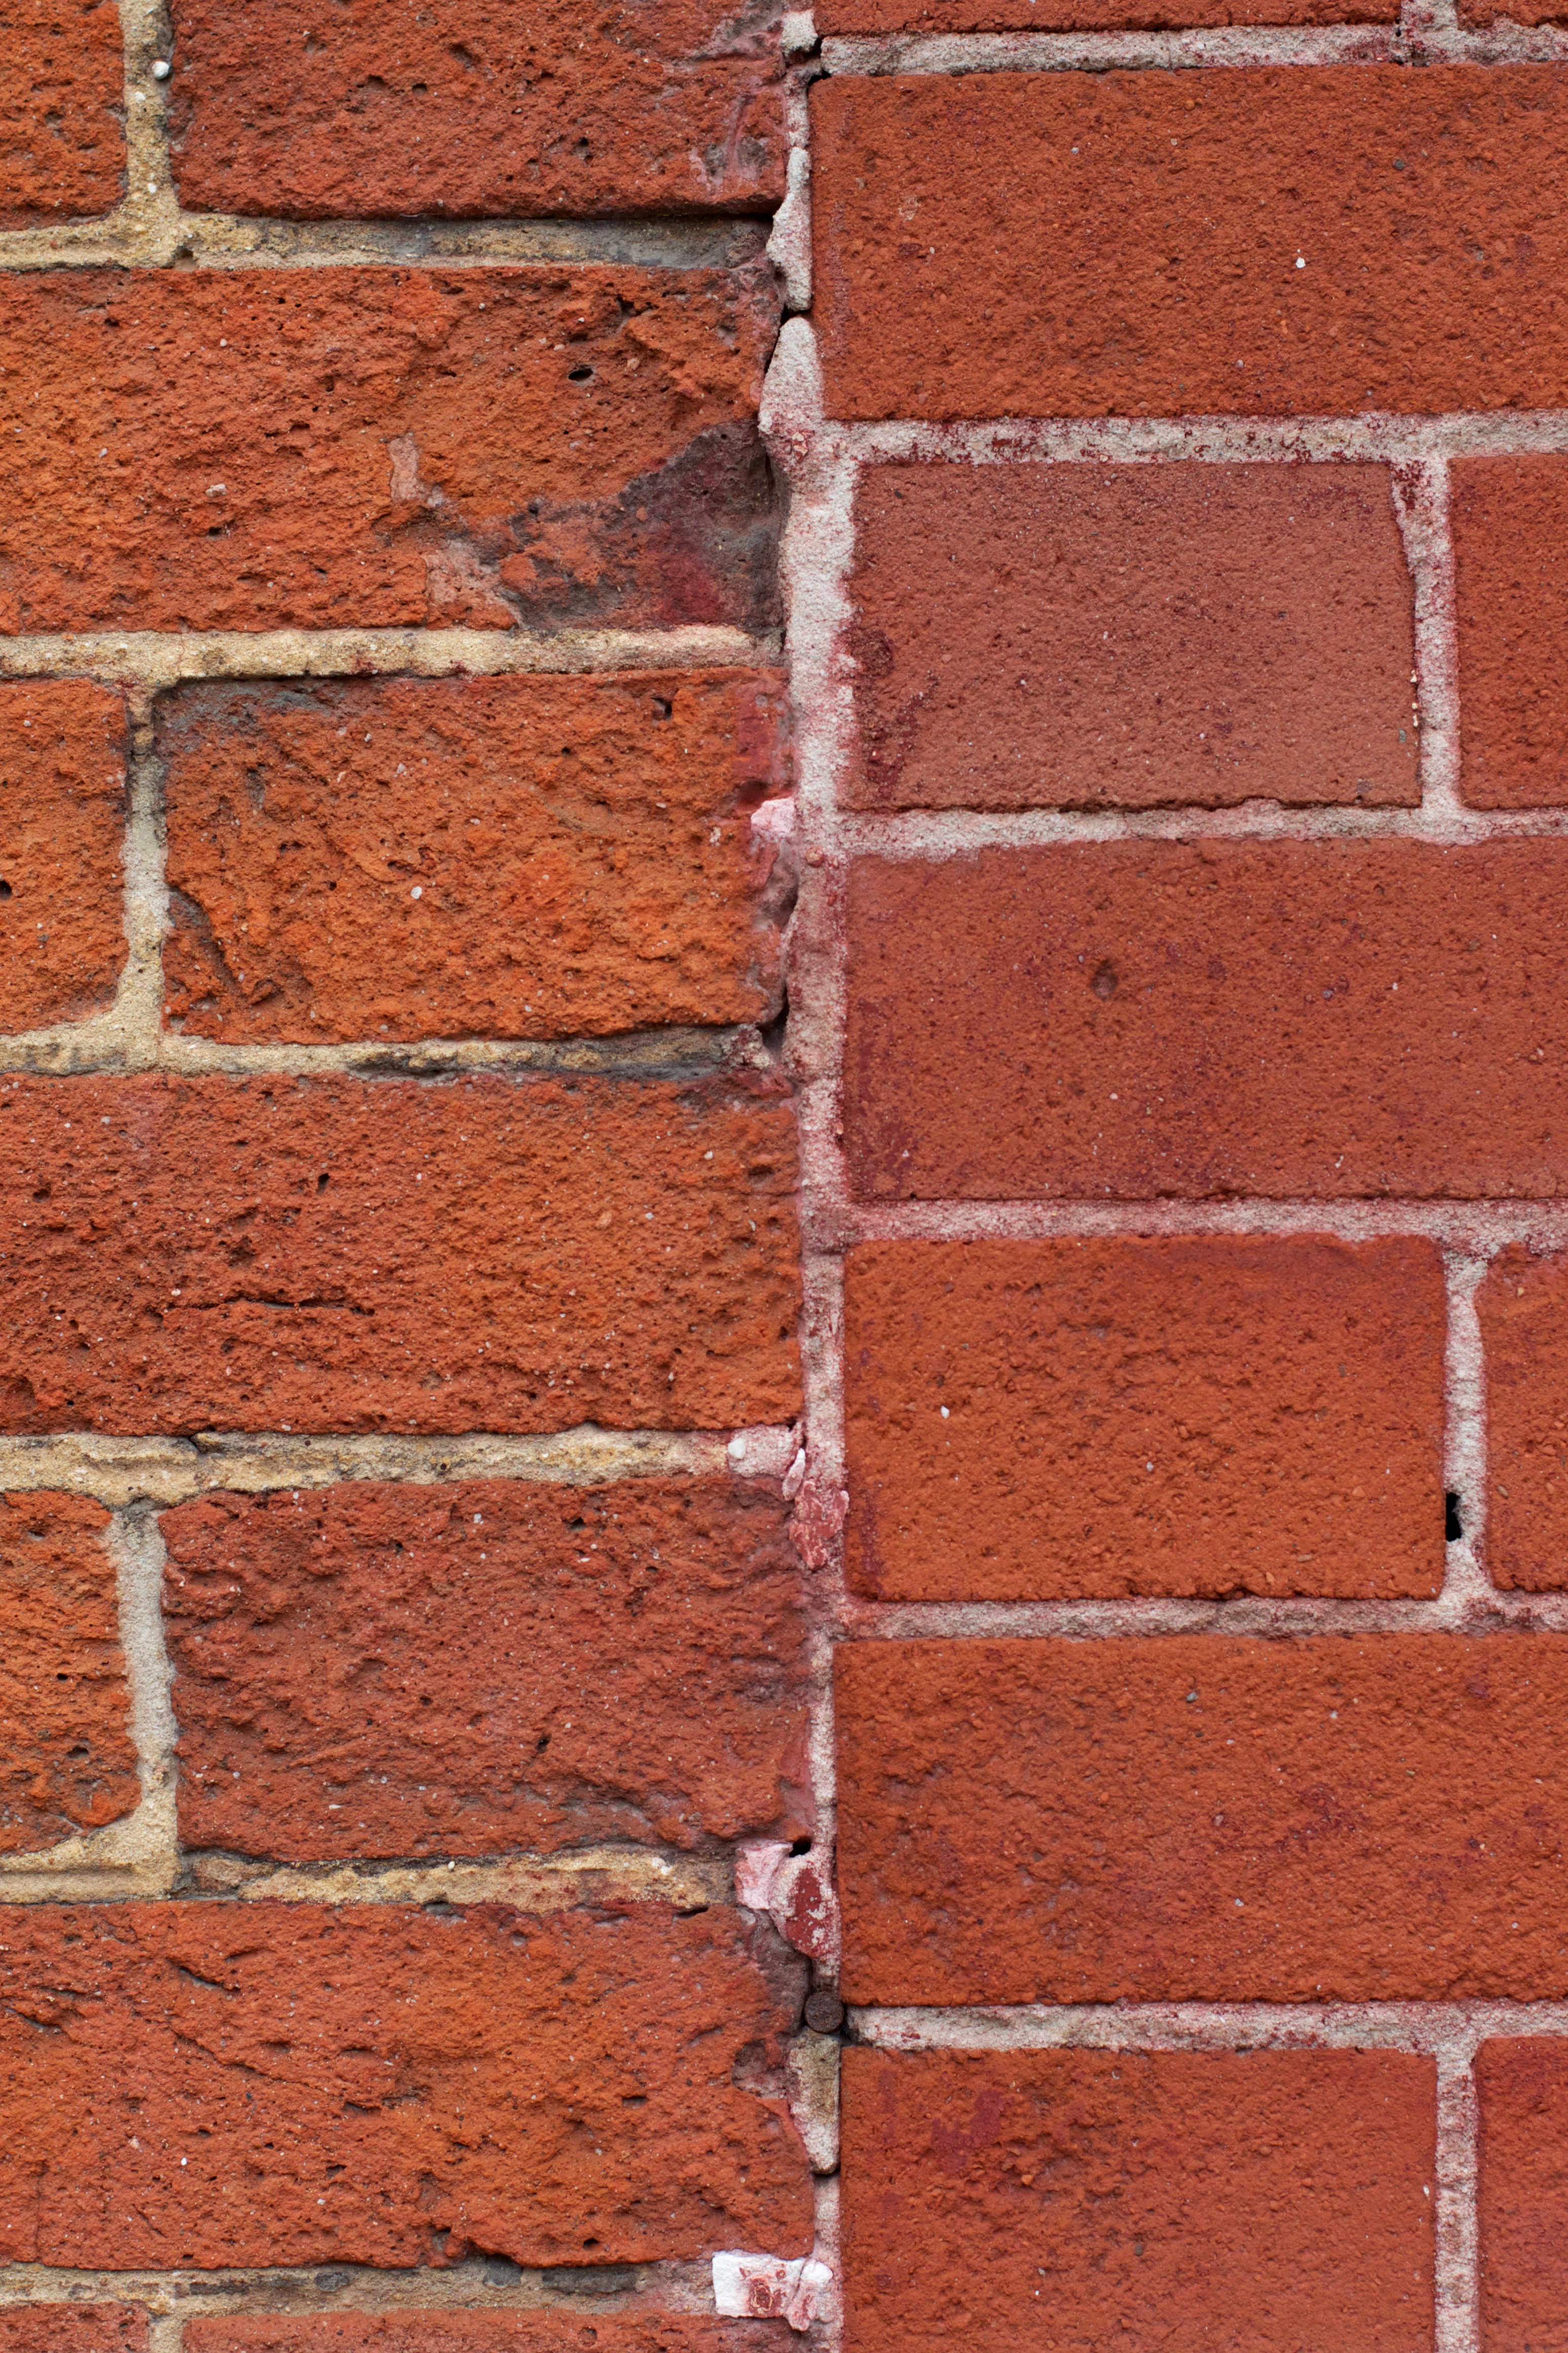
floor, wall, red, soil, brick, material, brickwork, odyssey